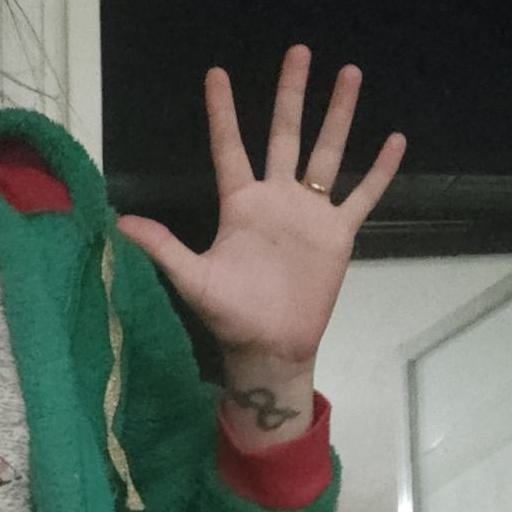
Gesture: palm